Rick Doucet

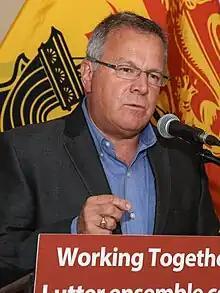
Doucet in 2017

Richard Michael Doucet (born in Sussex, New Brunswick) is a New Brunswick businessman and politician who has represented since 2003 the riding of Fundy-The Isles-Saint John West in the Legislative Assembly of New Brunswick.